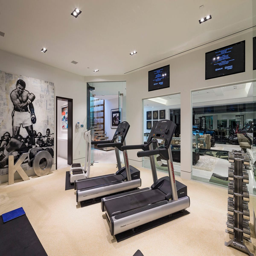
and to top it all off , you can stay in shape with this deluxe gym .